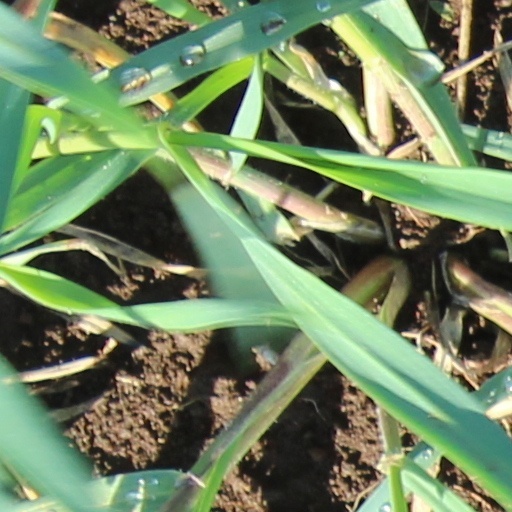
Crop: wheat